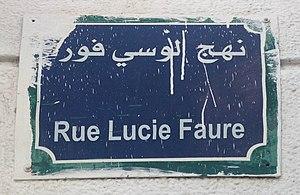
Lucie Faure, née Meyer le 6 juillet 1908 à Paris et morte le 25 septembre 1977 à Boissise-la-Bertrand, est une femme de lettres française, romancière et directrice de revue.